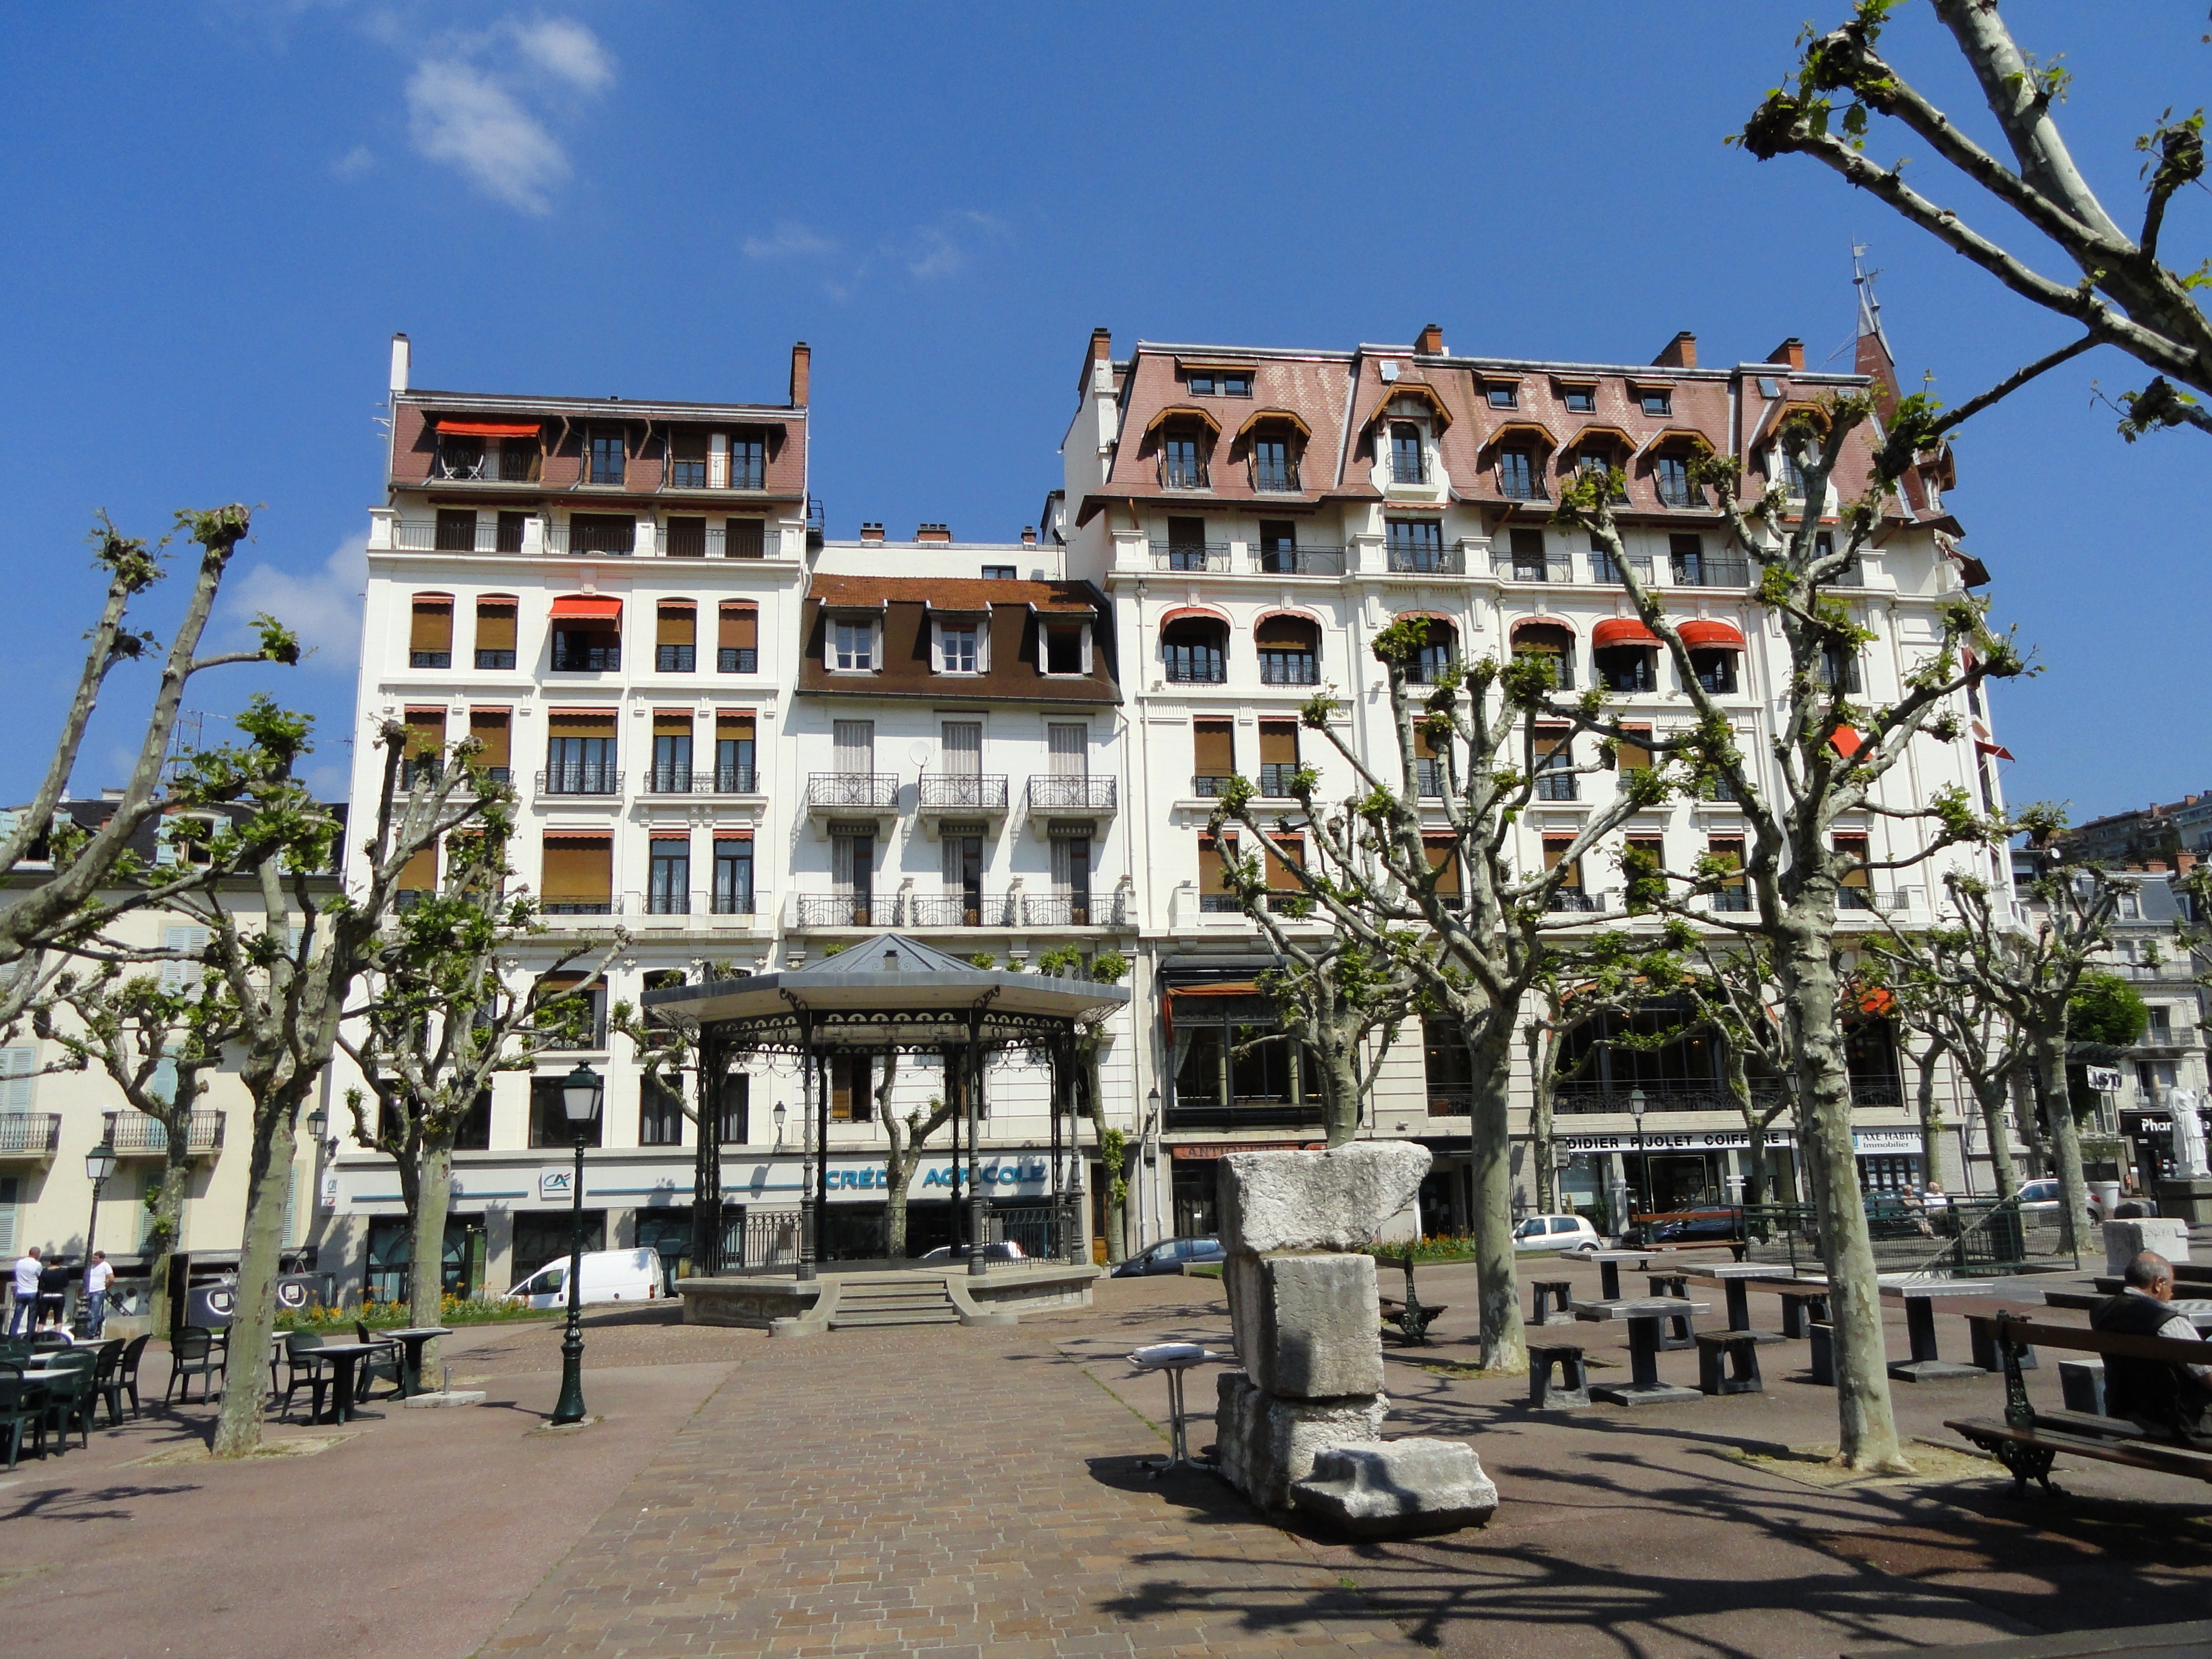
architecture, sky, street, sidewalk, town, palace, city, urban, france, plaza, property, tourism, cut, trees, structures, outside, clouds, buildings, resort, town square, estate, cities, condominium, neighbourhood, tours, market square, residential area, aix les bains